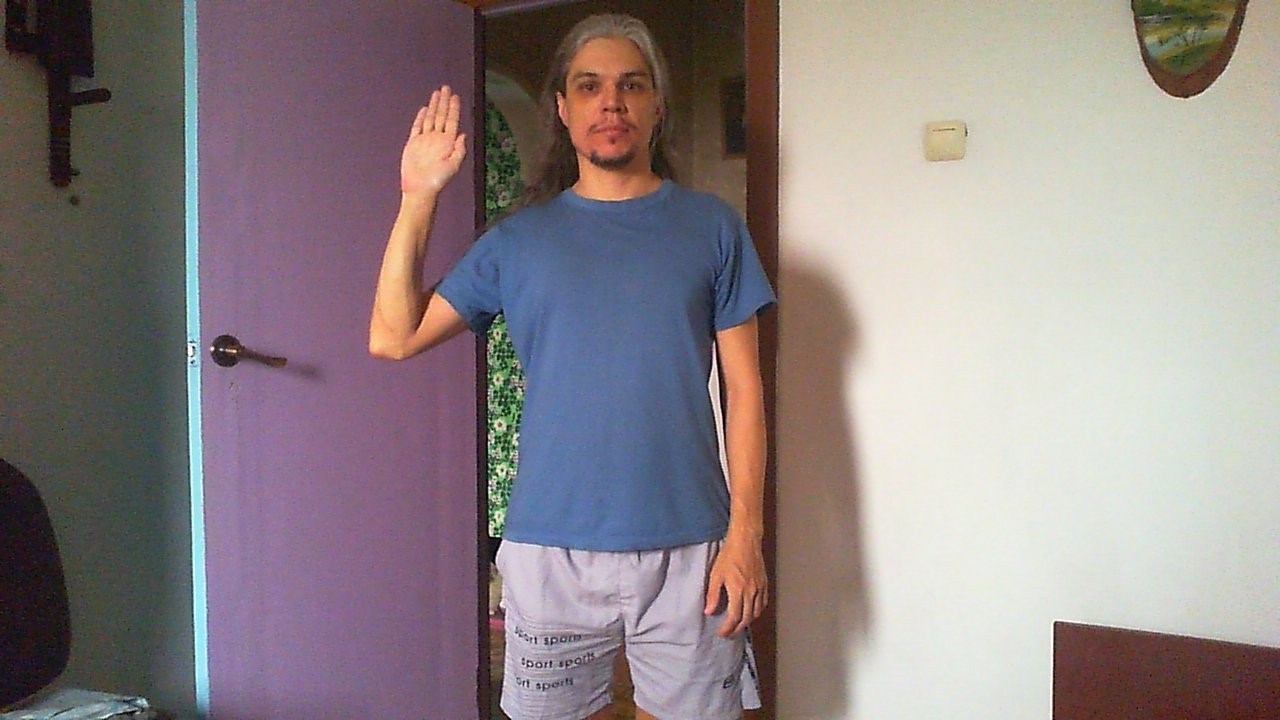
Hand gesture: stop